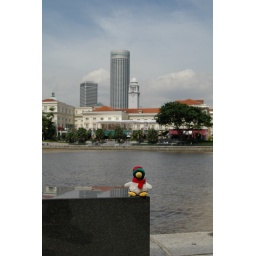
Jimbo with Raffles City in the far background and the Parliament building just over the water